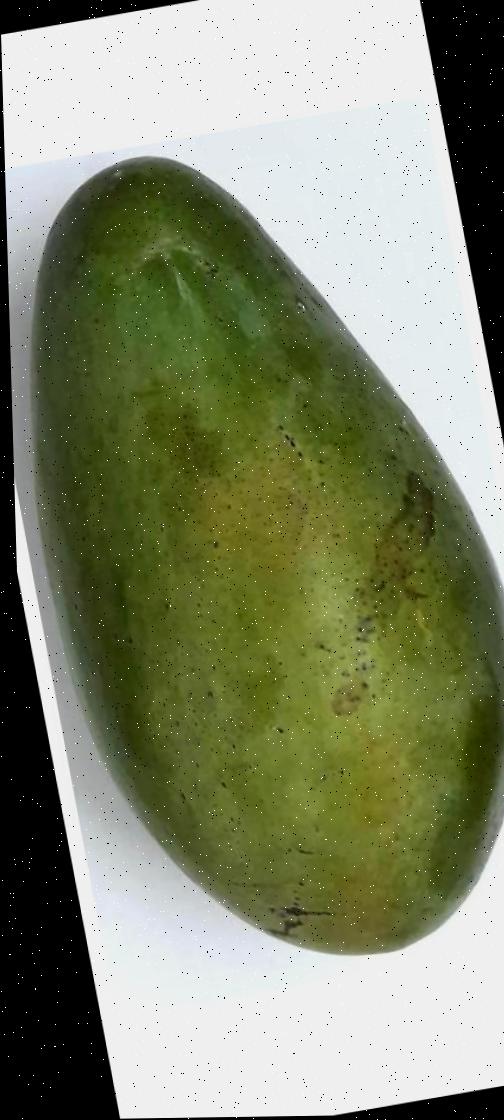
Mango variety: Amrapali